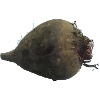
Label: Beetroot 1